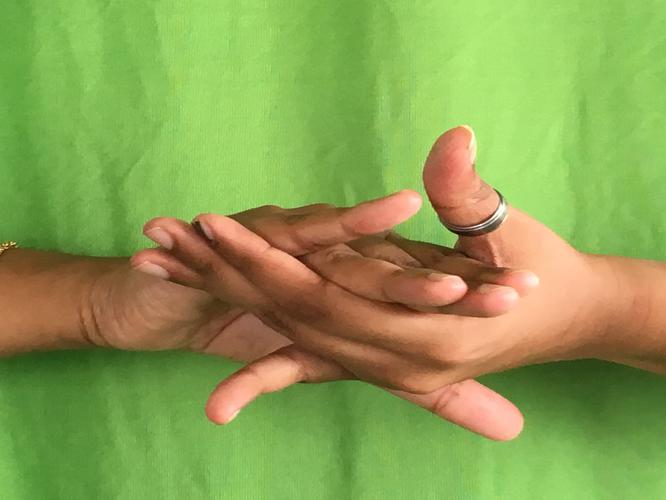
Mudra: Kurma
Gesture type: double_hand